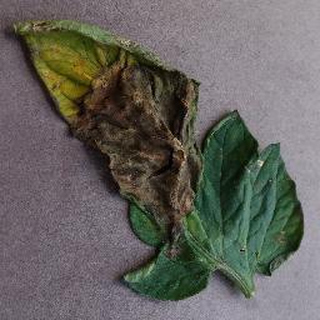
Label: tomato_late_blight